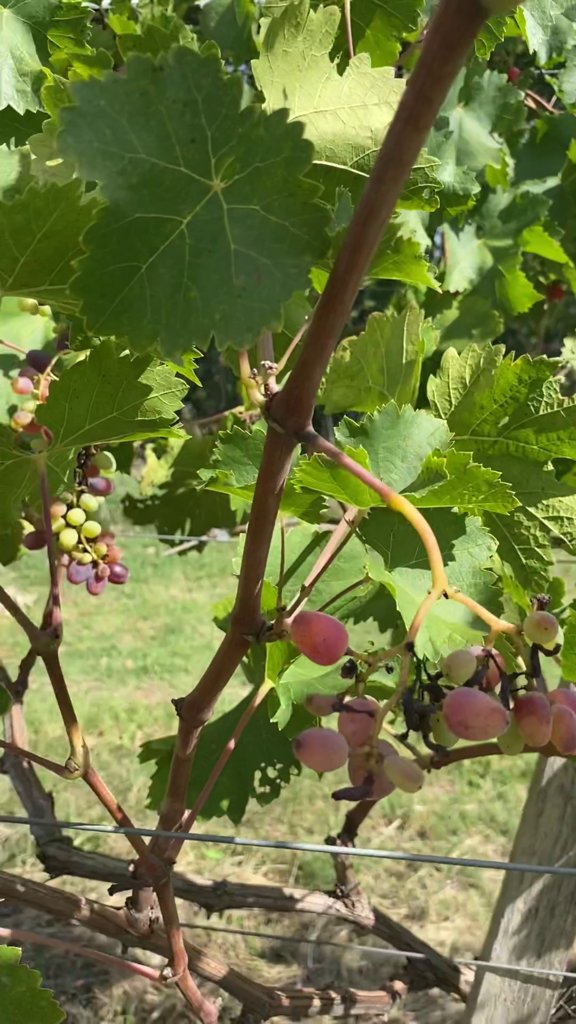
Berries visible: 42
Grape clusters: 2